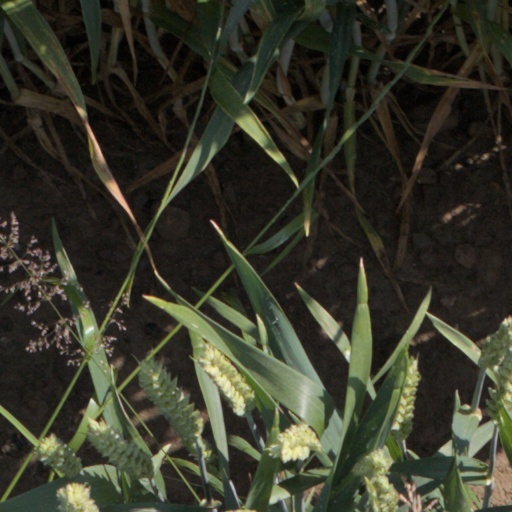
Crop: wheat